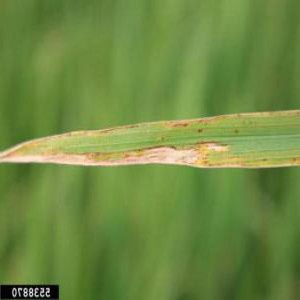
Disease: Bacterialblight